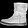
Label: Ankle boot